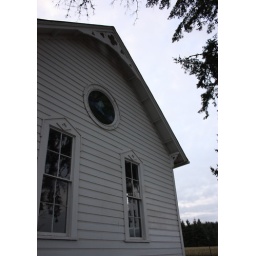
Old Methodist church by the house on the hill, McMinnville, OR.